International Chamber Choir Competition Marktoberdorf

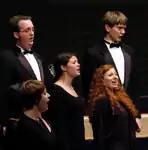
International Chamber Choir Competition, 2005.

The International Chamber Choir Competition Marktoberdorf is a competition for chamber choirs held every two years in Marktoberdorf, near Munich in southern Germany.